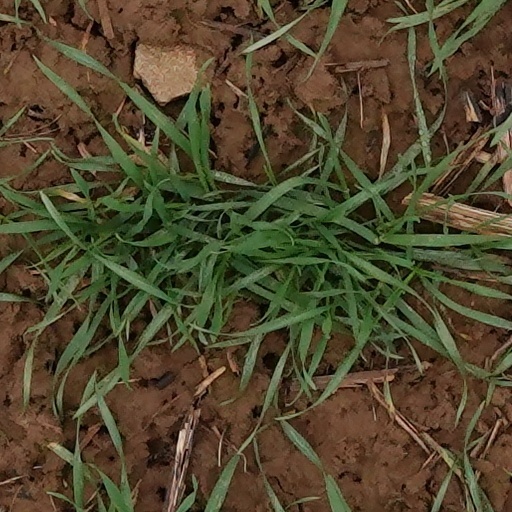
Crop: wheat